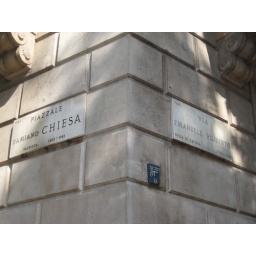
Stylish street signs in Milan